Jerome Simpson

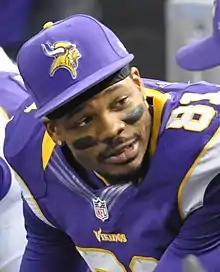
Simpson with the Minnesota Vikings in 2012

Jerome Louis Simpson (born February 4, 1986) is an American former professional football player who was a wide receiver in the National Football League (NFL). He was selected by the Cincinnati Bengals in the second round of the 2008 NFL draft. He also played for the Minnesota Vikings and San Francisco 49ers. Simpson played college football for the Coastal Carolina Chanticleers.